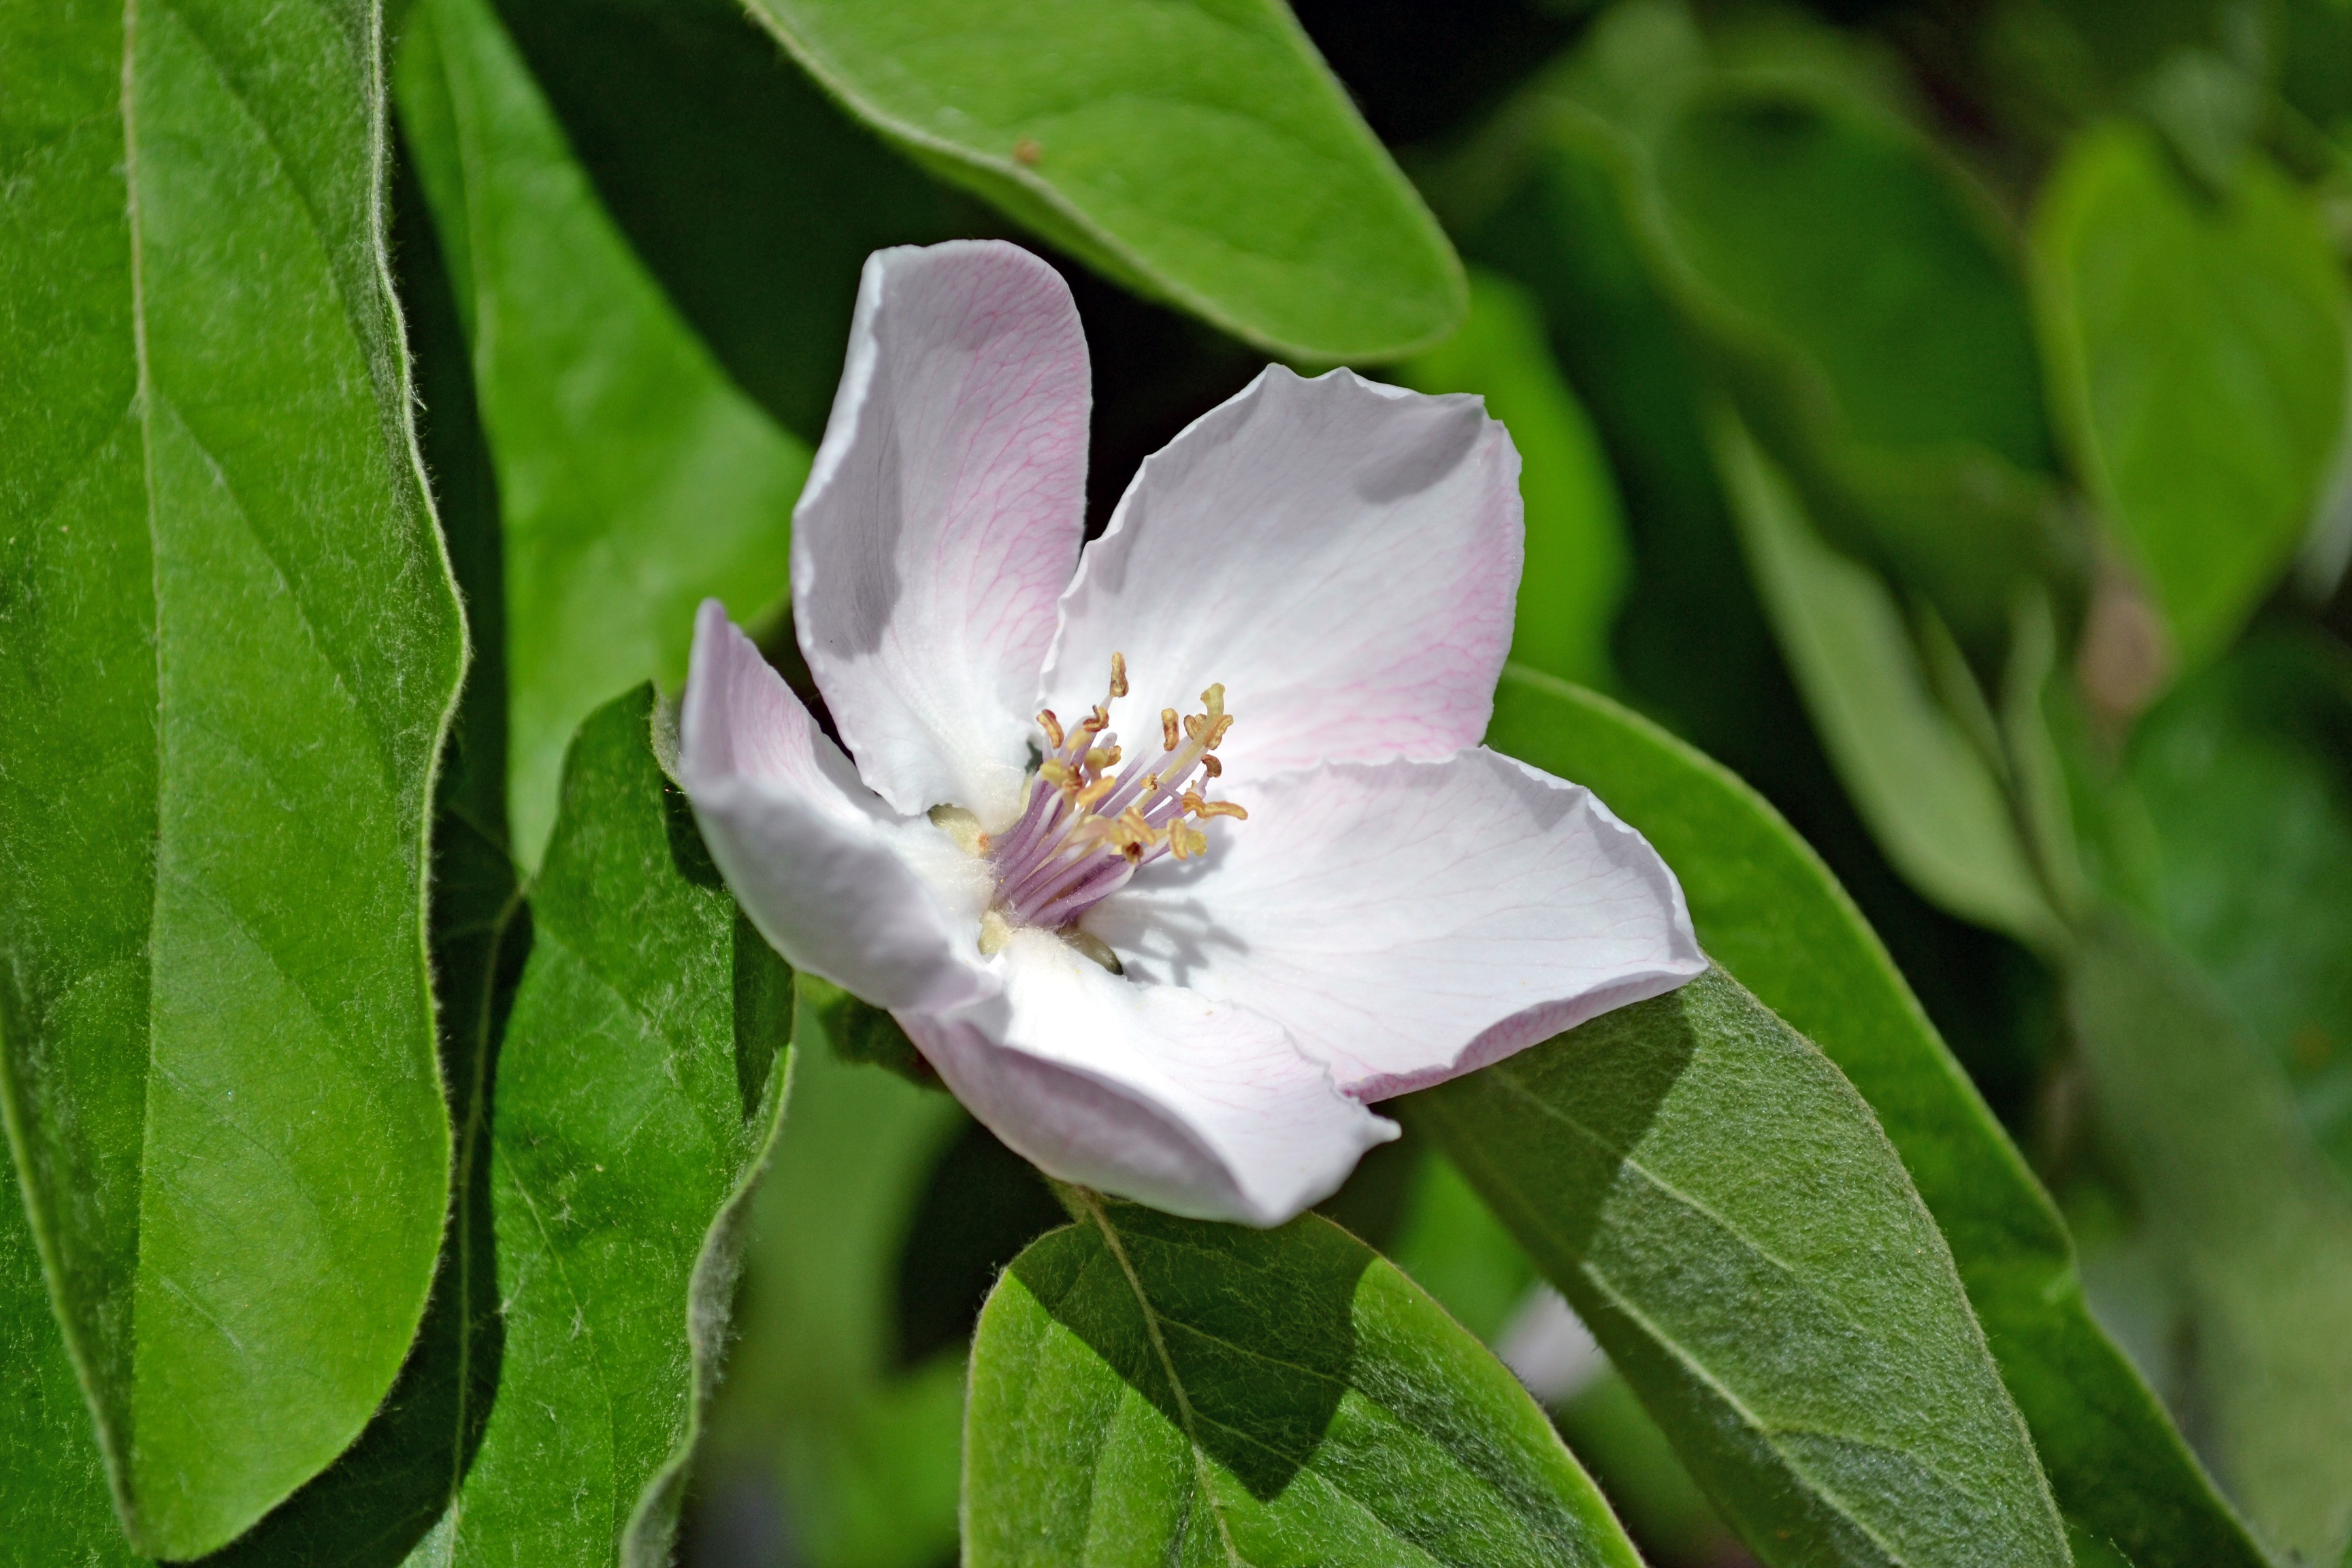
nature, blossom, plant, flower, petal, botany, flora, petals, shrub, macro photography, quince, flowering plant, land plant